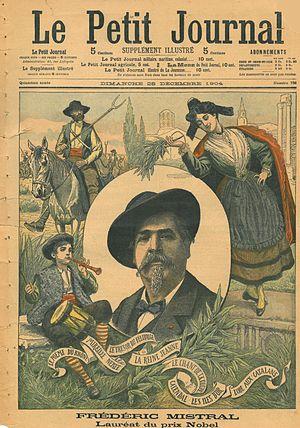
Frédéric Mistral, prix Nobel de littérature à la une du magazine Le Petit Journal en 1904
Frédéric Mistral ou Frederi Mistral en provençal est un écrivain et lexicographe français de langue occitane, né le 8 septembre 1830 à Maillane, où il est mort le 25 mars 1914, et où il est inhumé.